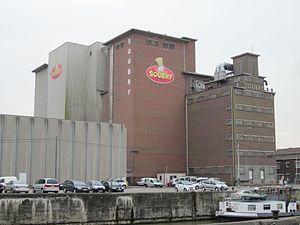
Soubry est une entreprise agroalimentaire belge fondée en 1921 par Joseph Soubry. Elle est connue pour sa production de pâtes dont elle est leader du marché belge. Son siège se situe à Roulers.